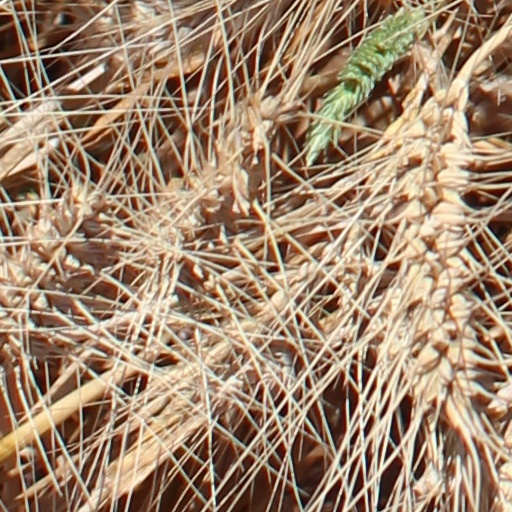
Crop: wheat